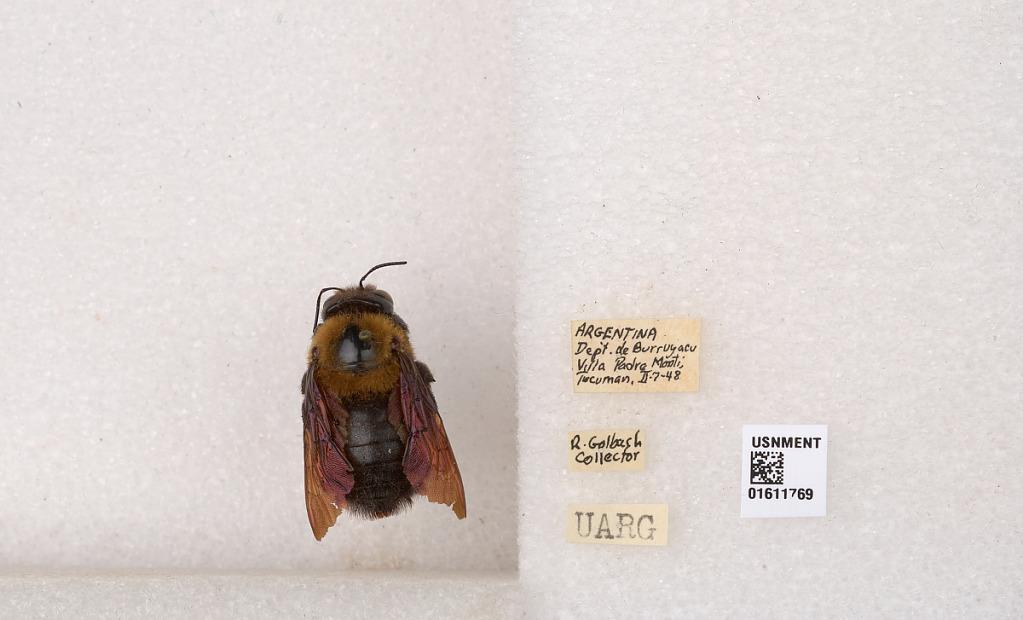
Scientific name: Xylocopa (Neoxylocopa) eximia Pérez
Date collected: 1948-2-7
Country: Argentina
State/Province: Tucuman
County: Burruyacu
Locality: Villa Padre Monti